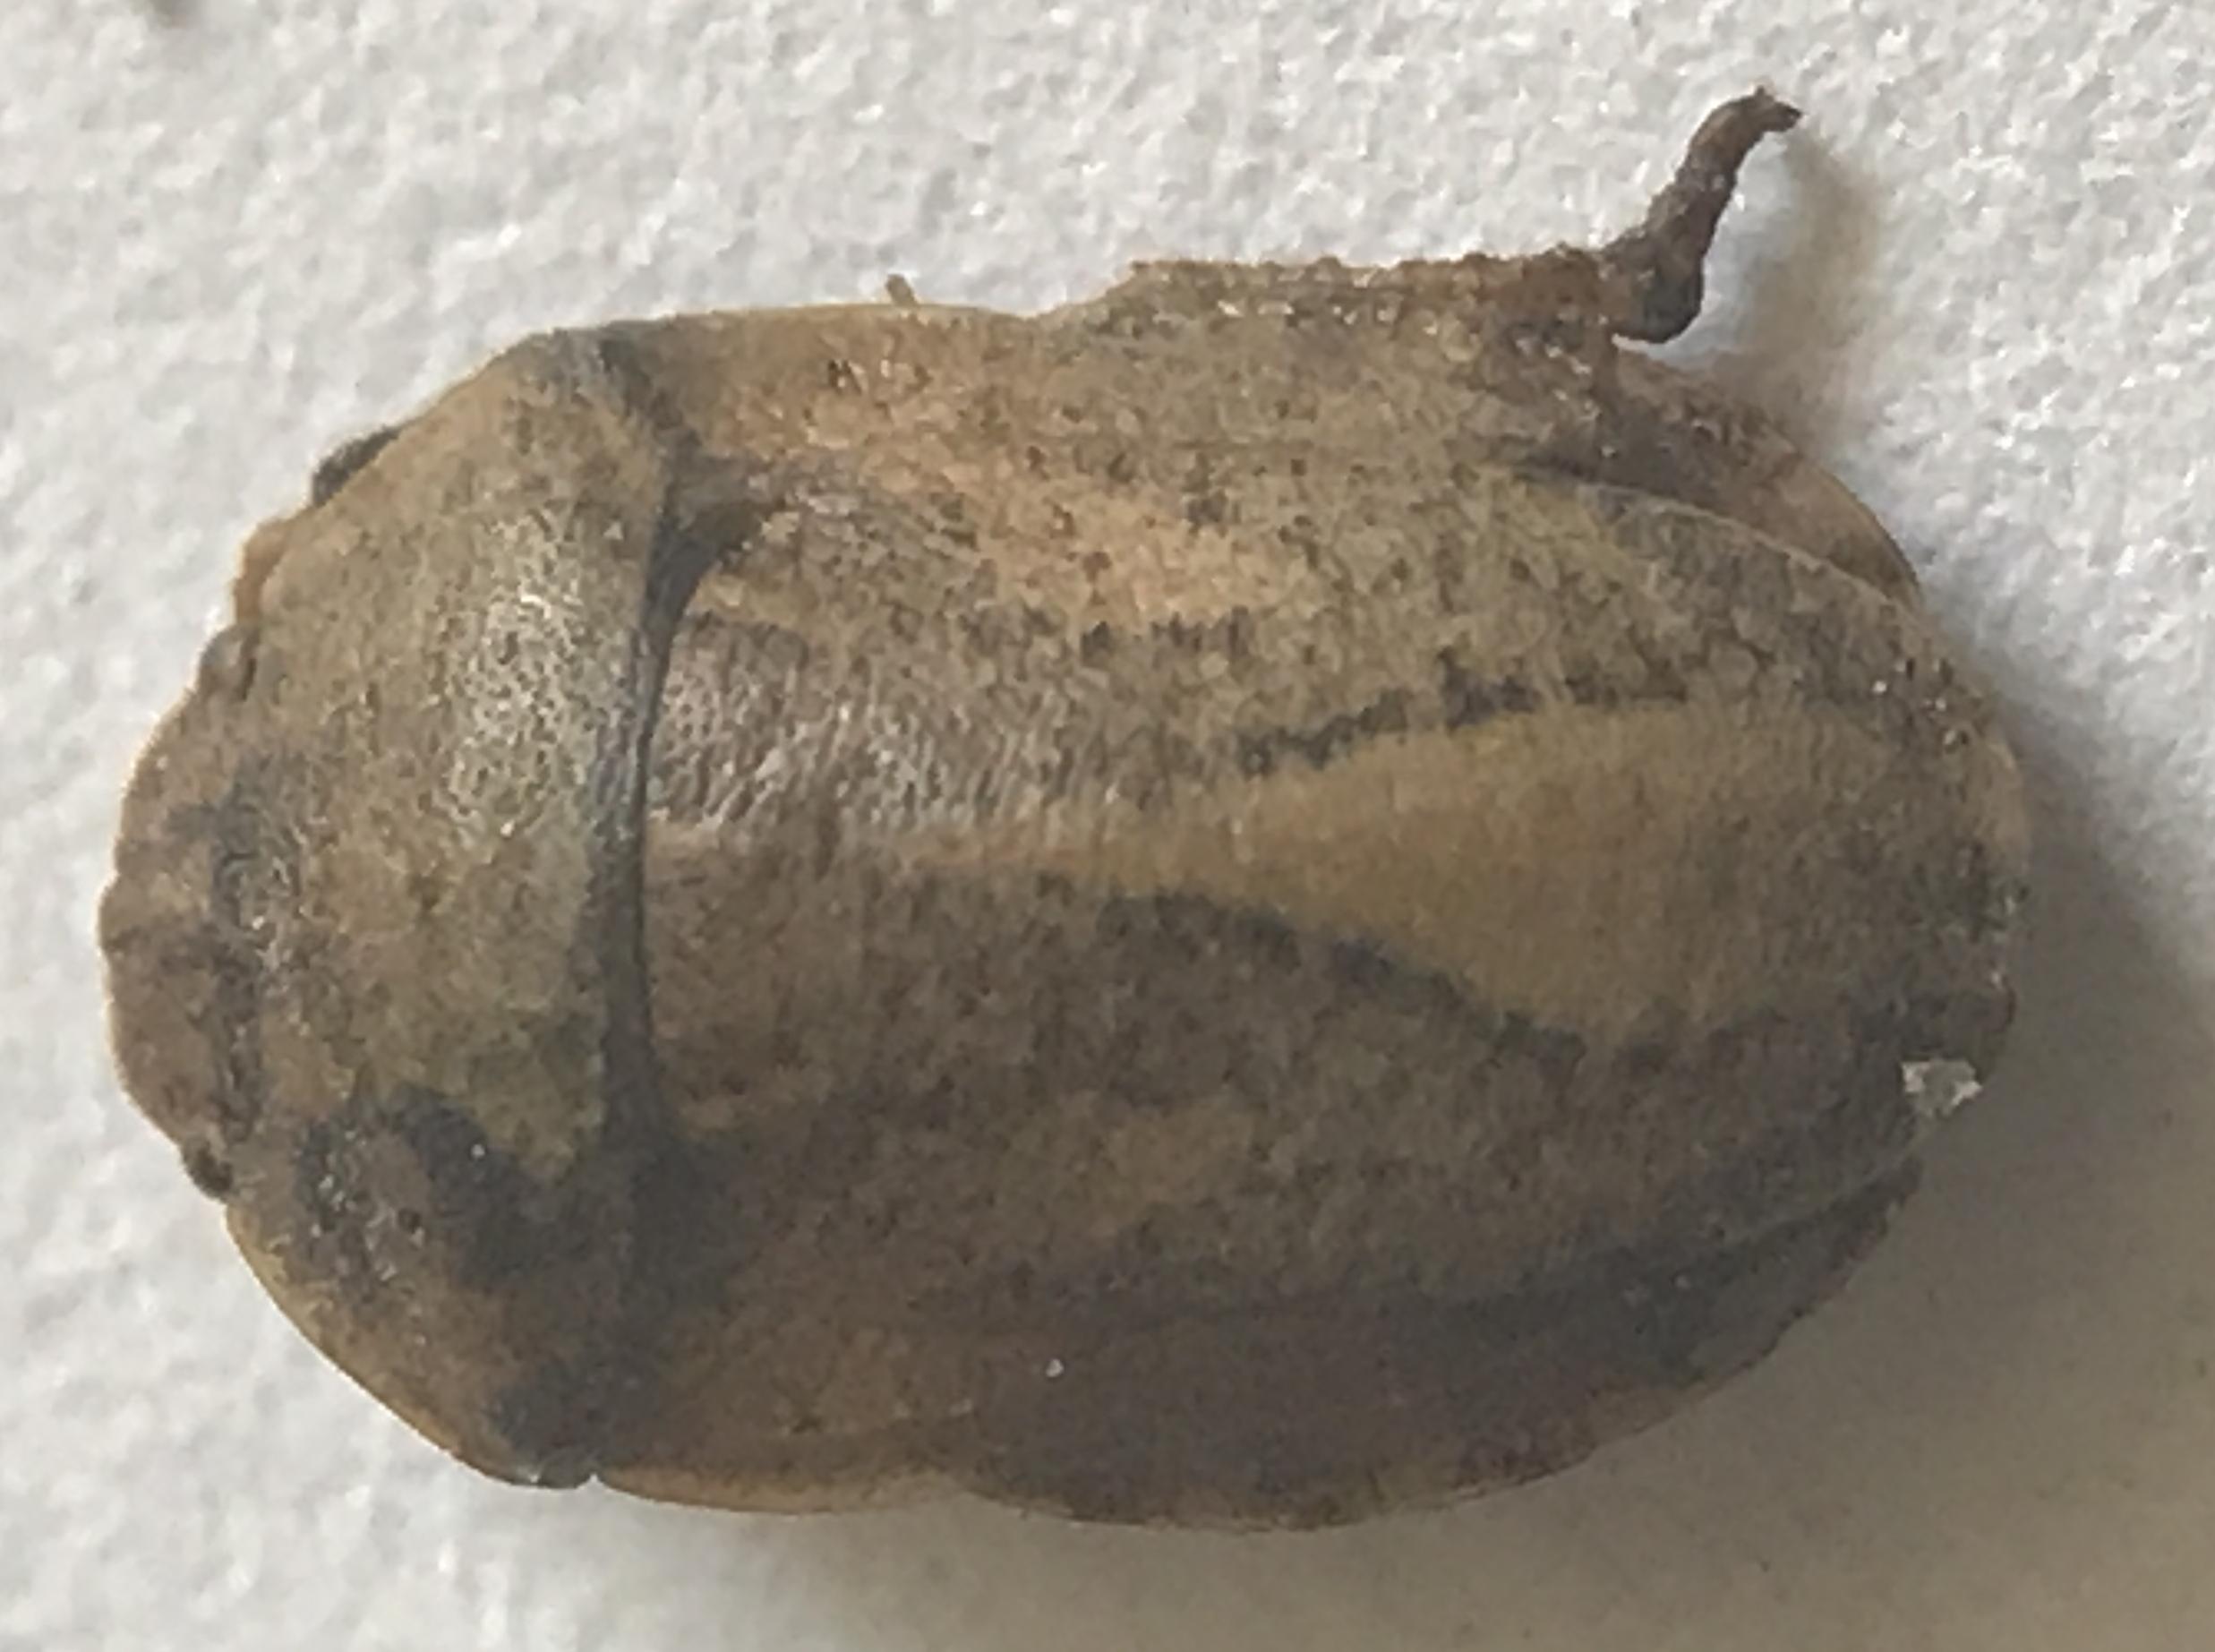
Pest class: occasional_pest